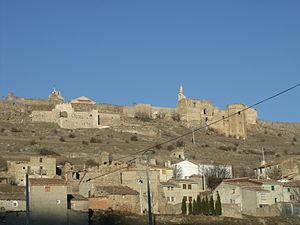
Moya est une municipalité espagnole de la province de Cuenca, dans la région autonome de Castille-La Manche.